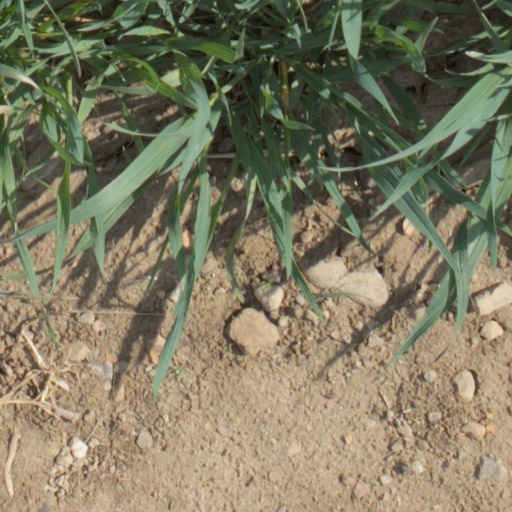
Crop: wheat